Albiès

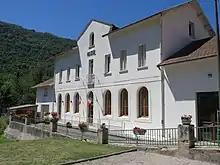
Albiès Town Hall

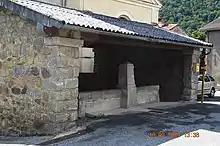
The Lavoir (Public Laundry)

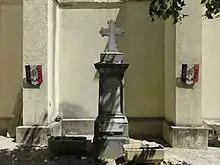
Albiès War Memorial

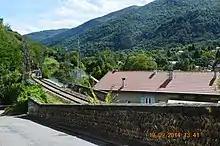
The railway passing through the village

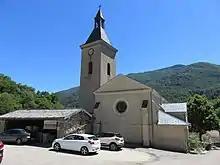
Albiès Church

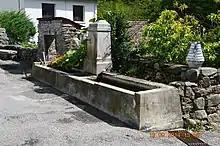
Albiès Drinking Trough

The Parish Church contains a Collection plate (17th century) which is registered as an historical object.